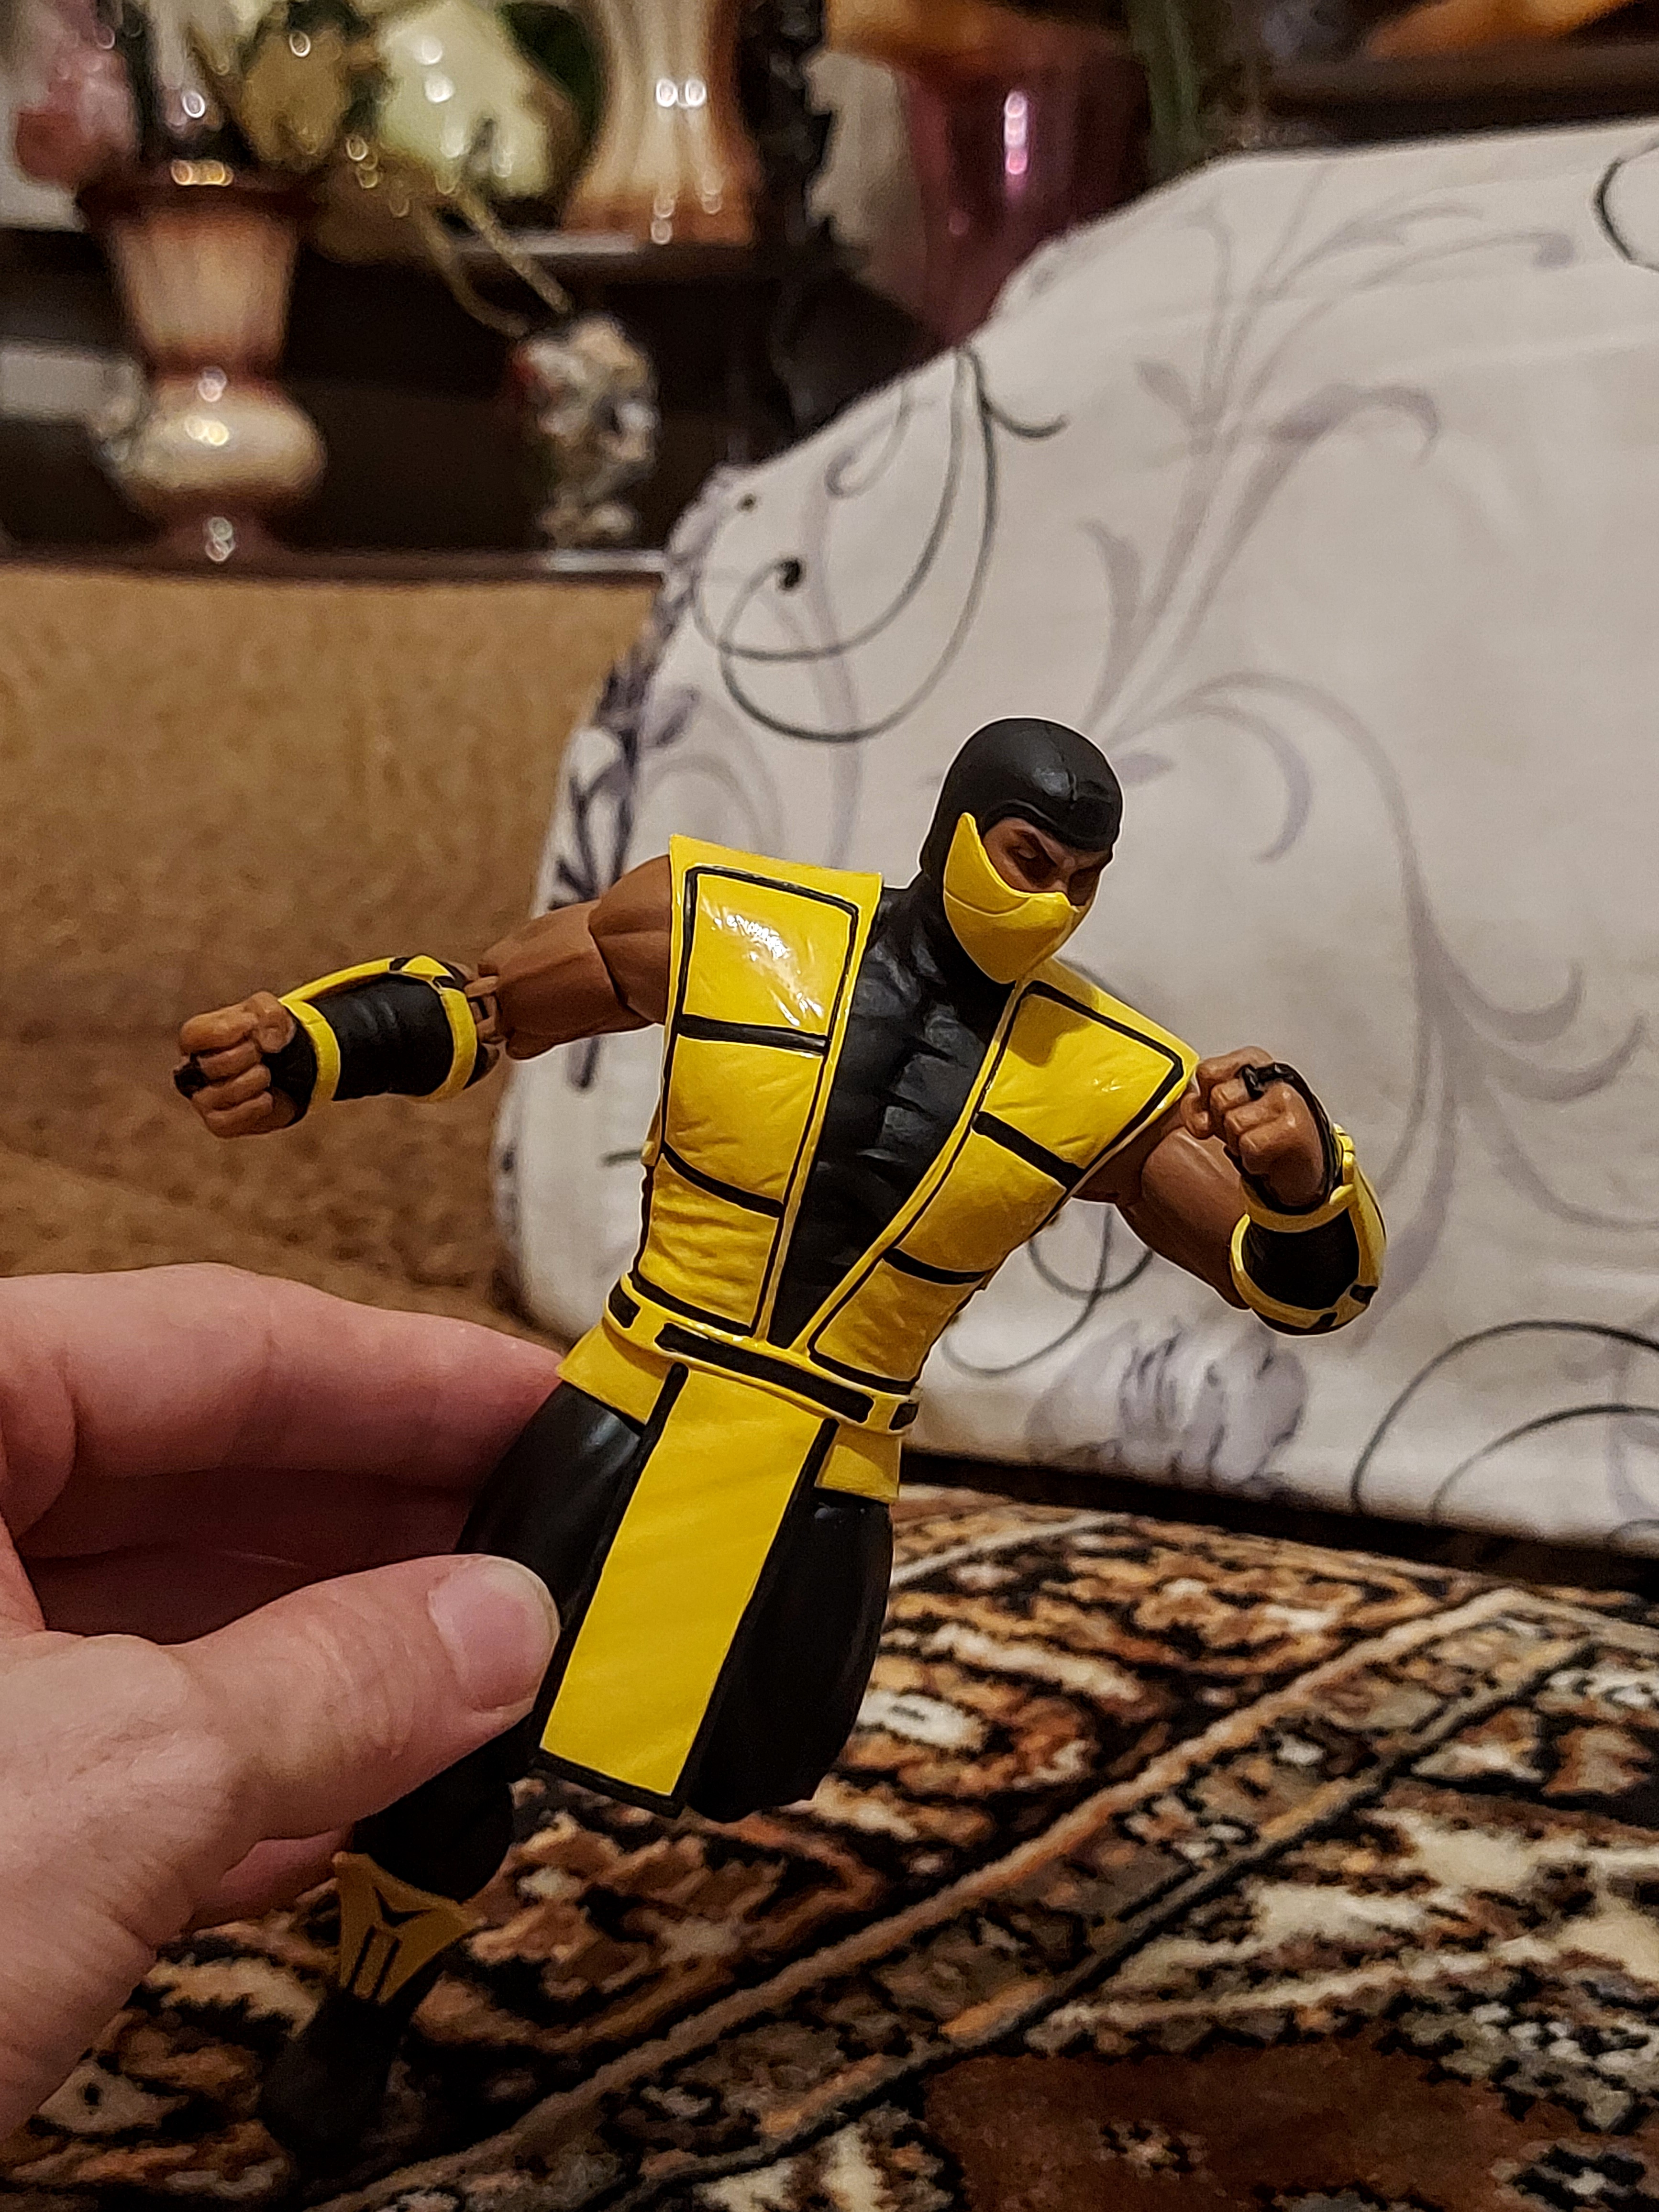
scorpion, storm, collectibles, hand, sleeve, gesture, wood, fictional character, event, personal protective equipment, fashion accessory, thumb, toy, animation, fun, nail, action figure, font, wrist, fiction, pattern, illustration, human leg, street fashion, games, costume design, recreation, uniform, armour